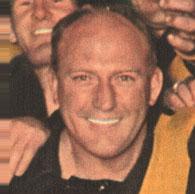
Age: 35